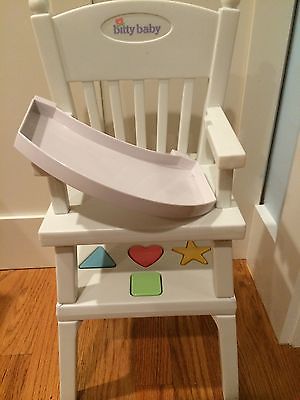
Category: table